Peace Tower

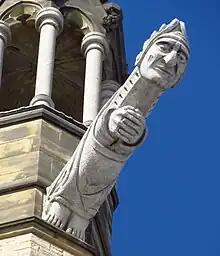
One of four grotesques at the corners of the Peace Tower

At its base is a porte-cochère within four equilateral pointed arches, the north of which frames the main entrance of the Centre Block, and the jambs of the south adorned by the supporters of the Royal Arms of Canada. Near the apex, just below the steeply pitched roof, are the tower's 4.8 m (16 ft) diameter clock faces, one on each of the four facades. The mechanical workings of the timepiece were manufactured by the Verdin Company and are set by the National Research Council Time Signal. One level below, running around the circumference of the tower's shaft, is an observation deck. This was the highest accessible space in Ottawa until the early 1970s; the Peace Tower dominated the Ottawa skyline, as a strict 45.7 m (150 ft) height limit was placed on other buildings. That limit, however, was later rescinded, leading the Peace Tower to lose its distinction as the city's tallest structure. Cantilevered out at each of the four corners of the tower, at the level of the observation platform, are four 2.5 m (8 ft 4 in) long, 75 cm (2 ft 6 in) high, and 45 cm (1 ft 6 in) thick gargoyles made of Stanstead grey granite from Beebe, Quebec.